Manuela Schär

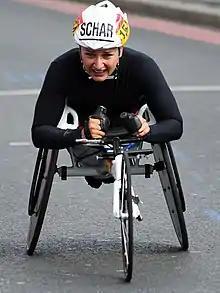
Schär competing in the 2017 London Marathon

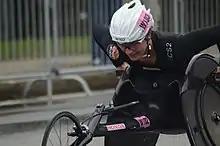
Schär near half way mark of 2019 Boston Marathon, which she won

Manuela Schär (born December 5, 1984) is a paralympic athlete from Switzerland, competing mainly in category T54 sprint events. She has used a wheelchair since the age of 8, when a playground accident paralyzed her from the waist down.